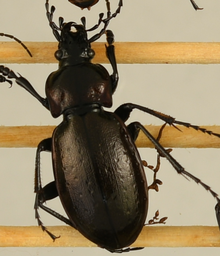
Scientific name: Carabus nemoralis
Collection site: Treehaven Site (TREE), plot TREE_003